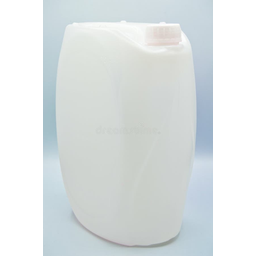
Label: plastic